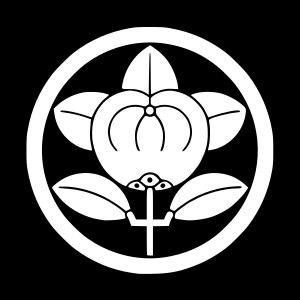
Le clan Ii est un clan japonais originaire de la province de Totomi. Le clan Ii descendrait de Fujiwara no Yoshikado. Il a beaucoup combattu contre le clan Imagawa, lui aussi originaire de la province de Totomi, durant la période Sengoku. Le clan Ii devint ensuite vassal de celui-ci. Puis Ii Naomasa, le plus célèbre membre du clan, permit aux Ii d'obtenir un important pouvoir grâce à son rapprochement avec les Tokugawa qui dirigeaient le Japon. Ainsi les membres du clan Ii occupaient d'importantes fonctions auprès du shogun comme le poste de tairô. Le clan Ii perdit toute son influence à la fin de l'époque d'Edo avec la fin du bakufu.